Severine Casse

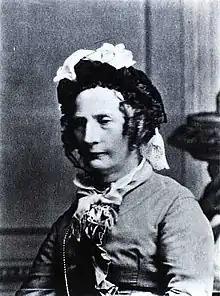
Severine Casse

Severine Andrea Casse née Engelbreth (1805–1898) was a Danish women's rights activist and an influential member of the Danish Women's Society. Intent on social and political reforms for women, she successfully fought for a wife's right to dispose of her own earnings.